Jim Miller (quarterback)

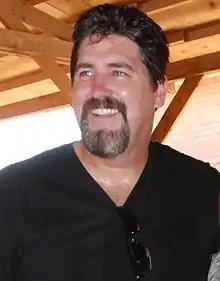
Miller in 2010

James Donald Miller (born February 9, 1971) is an American former professional football player who was a quarterback in National Football League (NFL), primarily with the Chicago Bears (1998–2002). He played college football for the Michigan State Spartans and was selected in the sixth round of the 1994 NFL draft. Following his playing career, Miller became a football analyst on radio and television. Miller is married to wife Leah and has 4 children. Daughter Sophia, and 3 sons Emmanuel, King James, and Asa.